Hangzhou

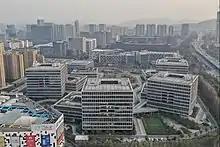
Alibaba Group Headquarters

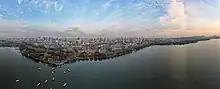
The coastline of Hangzhou's West Lake during sunset. December 2023.

Hangzhou's economy has rapidly developed since its opening up in 1992. It is an industrial city with many diverse sectors such as light industry, agriculture, and textiles. It is considered an important manufacturing base and logistics hub for coastal China. Additionally, the city is an e-commerce and technology hub. The 2001 GDP of Hangzhou was RMB 156.8 billion, which ranked second among all of the provincial capitals after Guangzhou. The city has more than tripled its GDP since then, increasing from RMB 156.8 billion in 2001 to RMB 1.3509 trillion in 2018 and GDP per capita increasing from US$3,020 to $21,184. As of 2019, the Hangzhou metropolitan area was estimated to produce a gross metropolitan product (nominal) of 3.2 trillion yuan ($486.53 billion), making it larger than the economies of Argentina, with a GDP of $452 billion (the 26th biggest in the World) and Nigeria with a GDP of $448 billion (the largest in Africa).